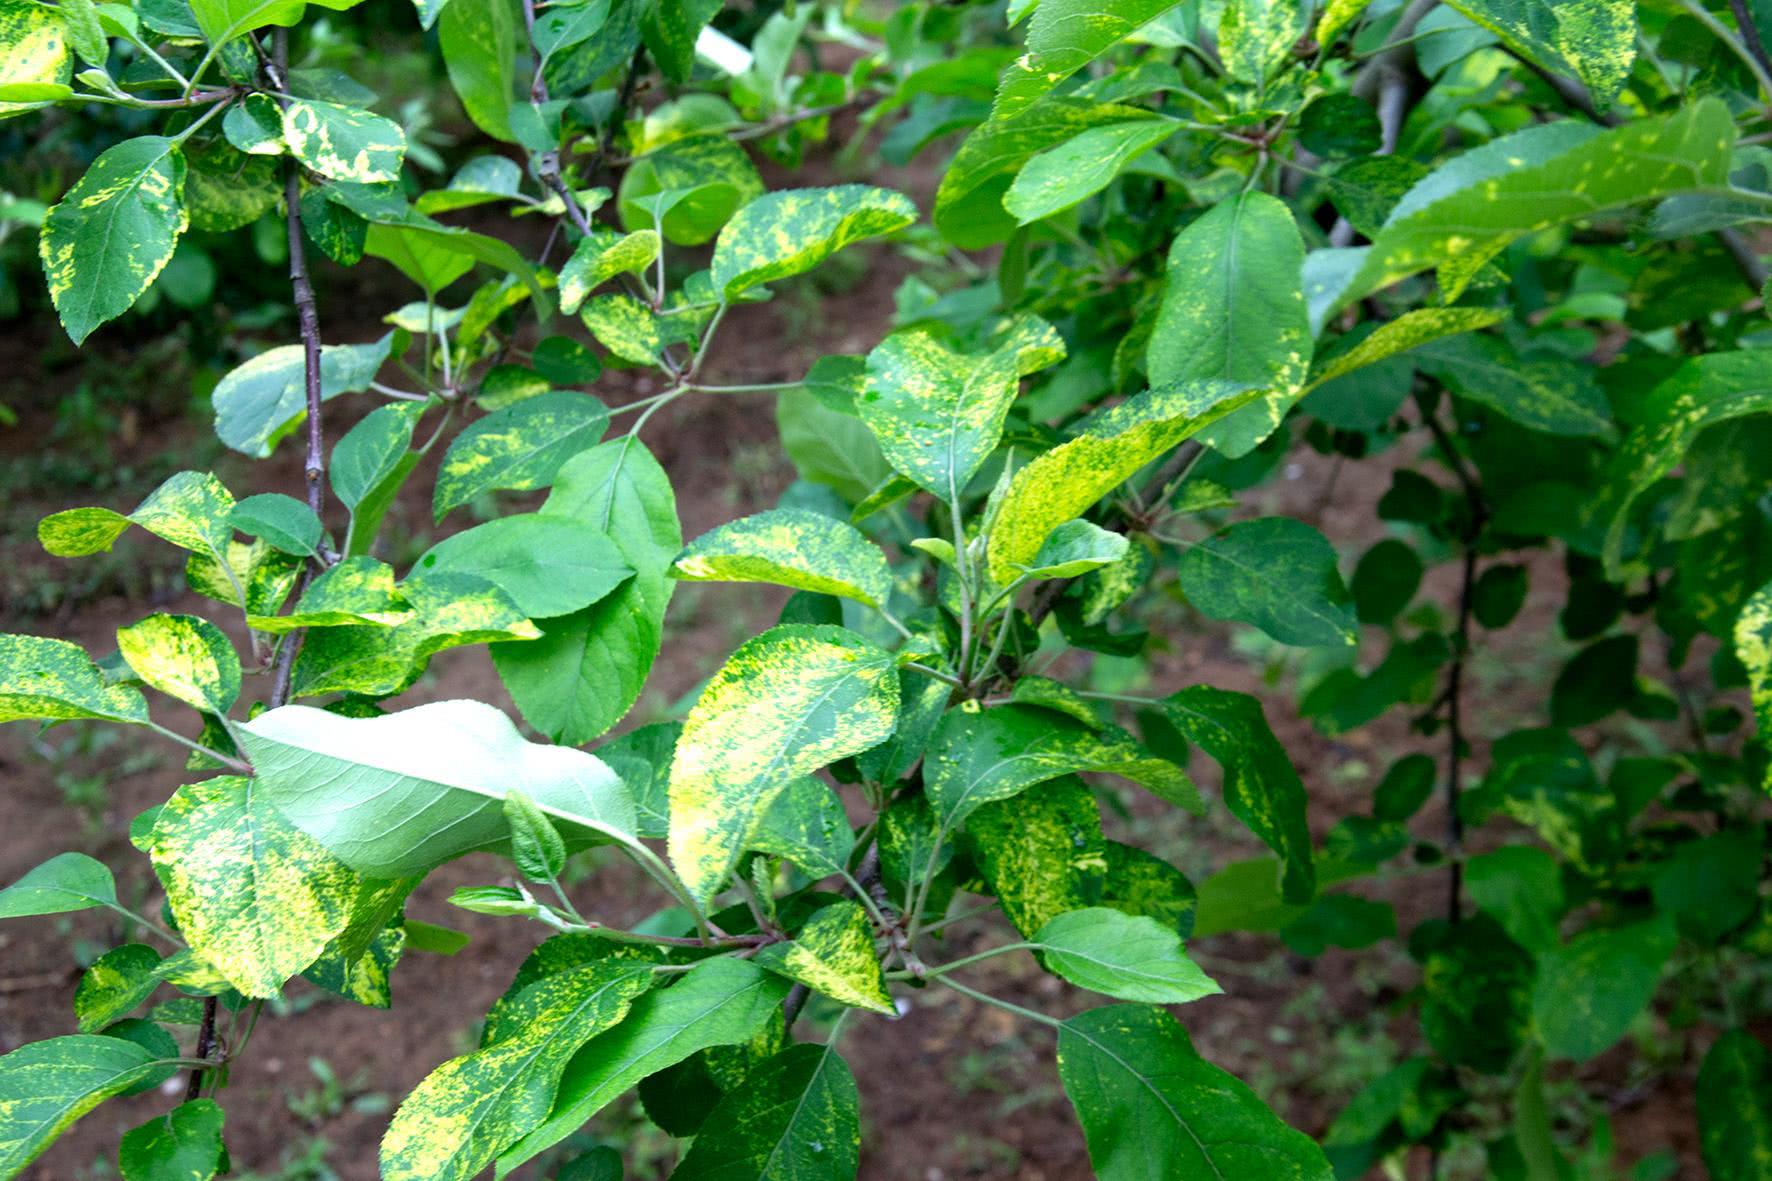
Plant: Apple
Disease: apple mosaic virus